New York State Route 427

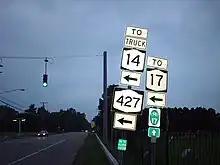
2004 photo of signage at the intersection of Cedar Street and Maple Avenue in Southport. Until 1978, NY 427 continued straight and NY 379 began to the left.

In the months immediately following the 1930 renumbering, NY 14 was routed on Pennsylvania Avenue and South Main Street through southern Elmira. By 1935, NY 14 was rerouted to follow Pennsylvania Avenue into downtown. As a result, all of NY 17D north of the junction of Pennsylvania and Maple avenues became concurrent with NY 14. The overlap was eliminated in the early 1940s when NY 17D was pulled back to the intersection of Pennsylvania and Maple avenues and renumbered as NY 427.